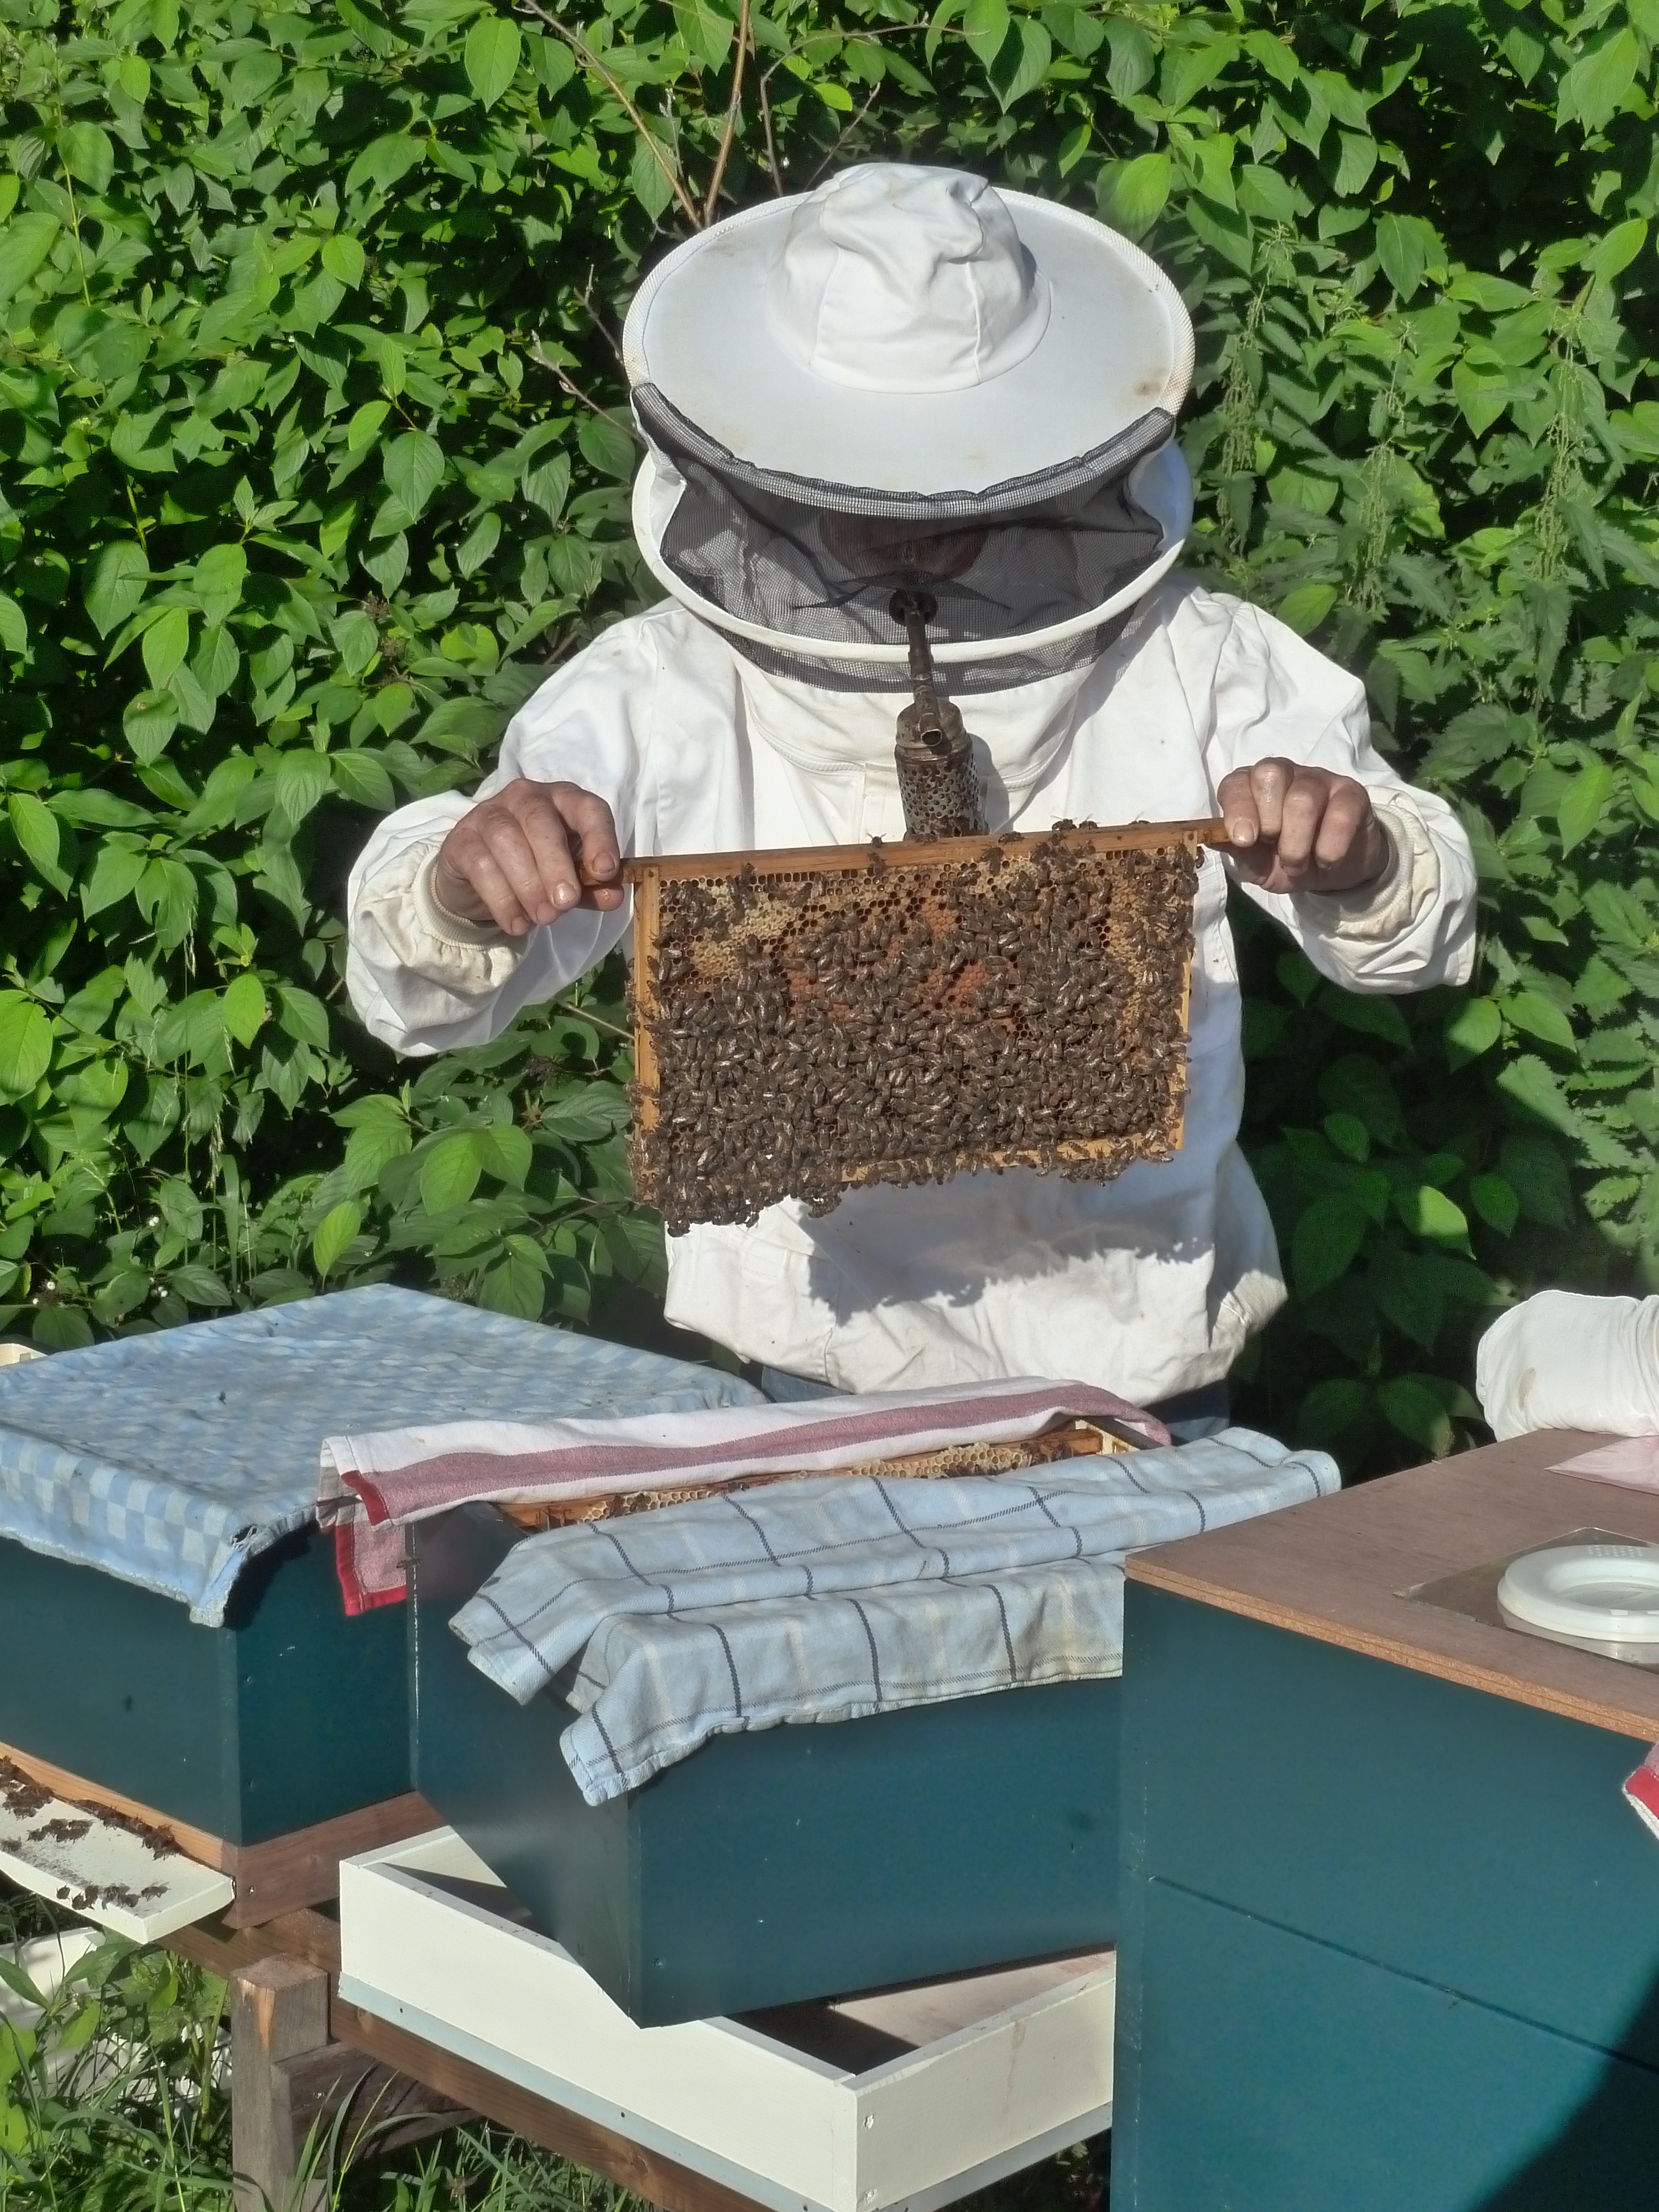
insect, backyard, invertebrate, beekeeper, bee, bees, beehive, man made object, membrane winged insect, breeding aflegger